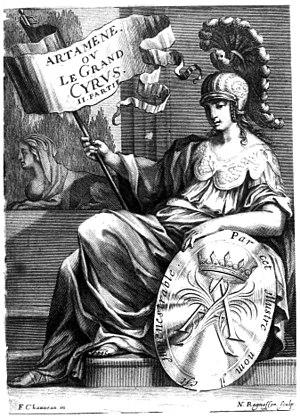
dessin de Regnesson.
Gilonne d'Harcourt, marquise de Piennes puis comtesse de Fiesque, née en 1619 et morte le 16 octobre 1699, française, fut la dame d'atours d'Anne d'Autriche au palais du Louvre, puis, pendant la Fronde des princes, avec Anne de La Grange-Trianon, comtesse de Frontenac, maréchale de camp de Mademoiselle de Montpensier dite la Grande Mademoiselle qu'elles suivirent ensemble dans son exil au château de Saint-Fargeau.